Awning

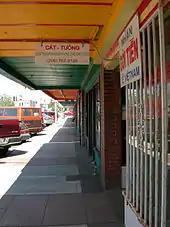
Rigid shop awnings.

Commonly used to shade a window, with a roller tube at the top, spring-loaded side arms, and a motor, crank or tape-pull operator. Awnings with sides are commonly known as traditional style awnings as they have been used for many years dating back to the early 19th century using cotton canvas fabric. Canvas was replaced in the 1960s by more acrylic materials and polyester in more recent times driven by a focus on the environment. Traditional style awnings are appropriate for historical buildings and are still popular today using a more weather resistant fabric and a rope and pulley system for retracting the awnings. Awnings without sides do not provide as much sun protection as those with sides. Awnings without sides come in many different styles. Drop Arm Awnings without sides come with roller tubes at the top and are available with motors and wind sensors for automatic retraction. Spear Awnings are made without sides and are made with Wrought Iron Frames and they can be retracted with a rope and pulley system but are not available with motors.